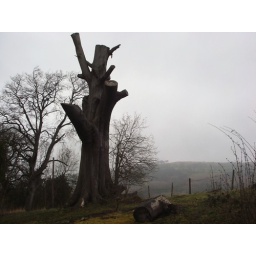
Dramatic tree stumps against a rainy spring sky